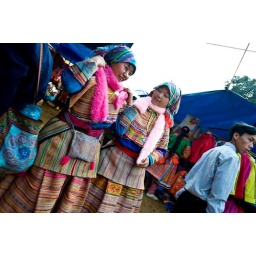
Girls from Flower Hmong hill tribe at Coc Ly market in northwest Vietnam